Ben Foster (footballer)

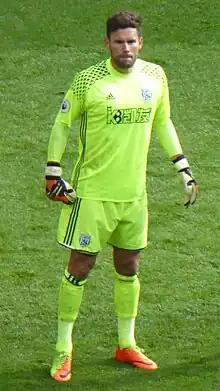
Foster playing for West Bromwich Albion in 2017

Ben Anthony Foster (born 3 April 1983) is an English former professional footballer who played as a goalkeeper.